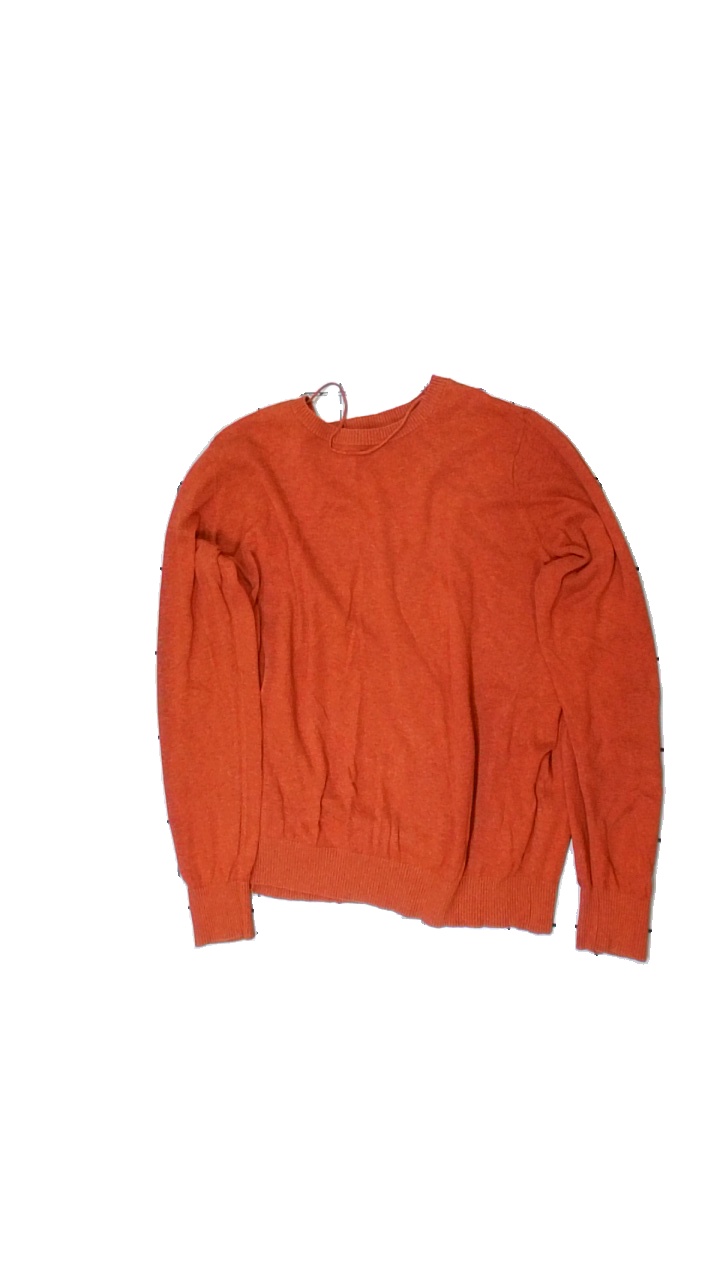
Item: Sweater (Ladies)
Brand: Vero Moda
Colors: Orange
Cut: Tight, C-collar
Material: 70% cotton 30% viscose
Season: Autumn
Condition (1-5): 3
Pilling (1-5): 2
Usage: Export
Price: <50